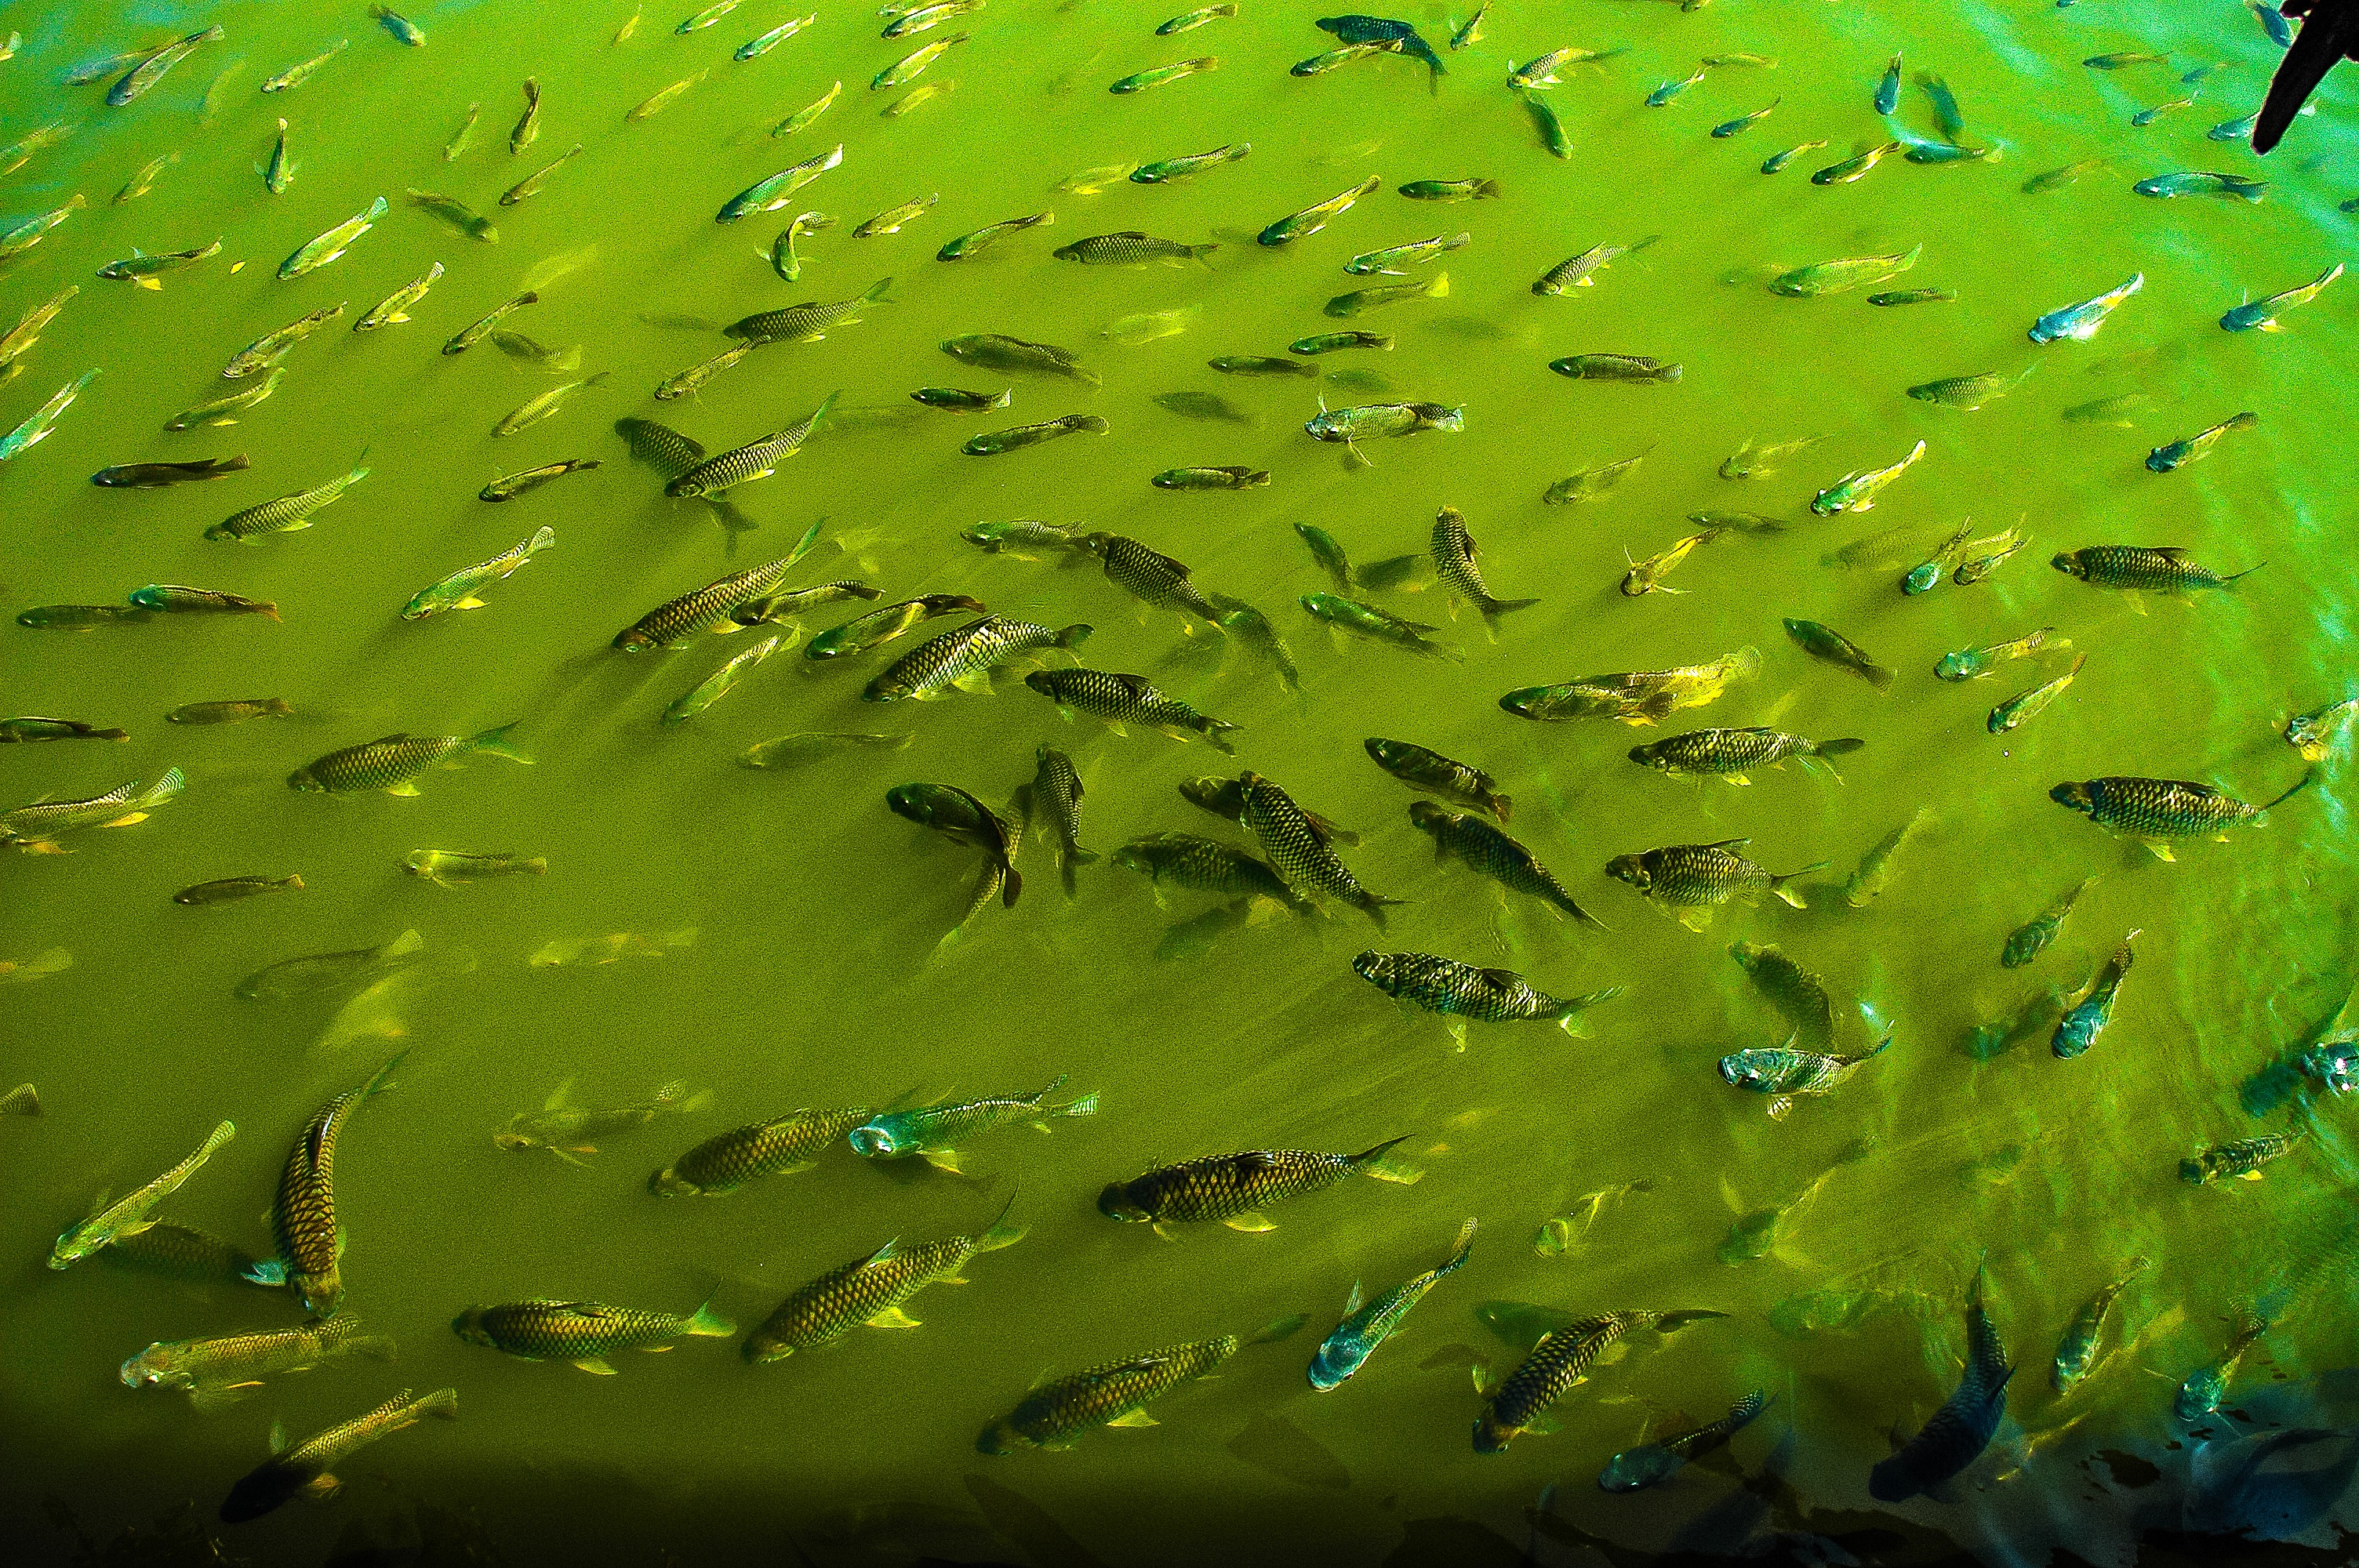
tree, nature, grass, branch, plant, sunlight, leaf, flower, green, reflection, jungle, botany, fish, flora, algae, macro photography, green algae, green water, woody plant, fish thick